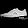
Label: Sneaker